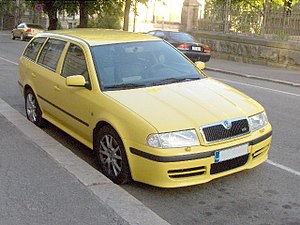
Škoda Octavia I / Octavia RS
Škoda Octavia RS Combi
Škoda Octavia I var en lille mellemklassebil fra den tjekkiske bilfabrikant Škoda Auto bygget mellem efteråret 1996 og midten af 2010.